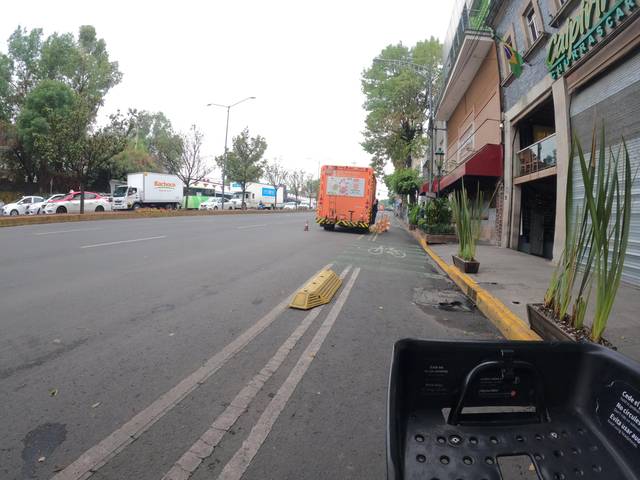
Region: Mexico
Coordinates: 19.348, -99.191